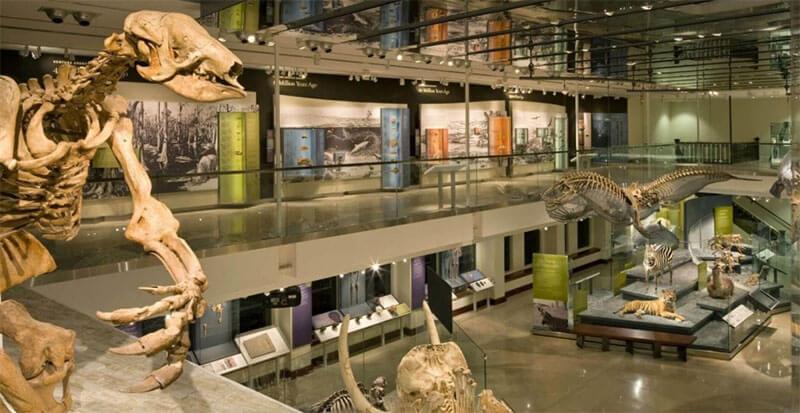
có nhiều bộ xương được trưng bày ở trong bảo tàng